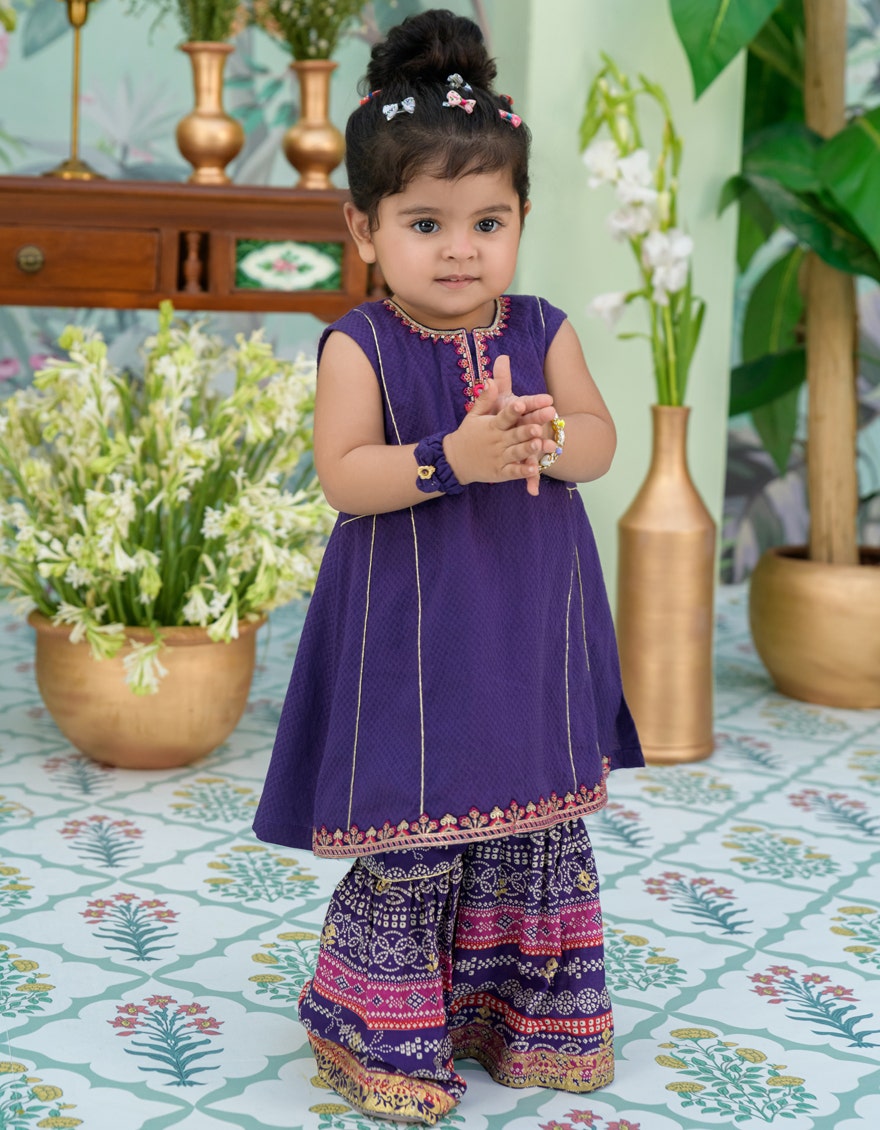
purple karish embroidered tunic